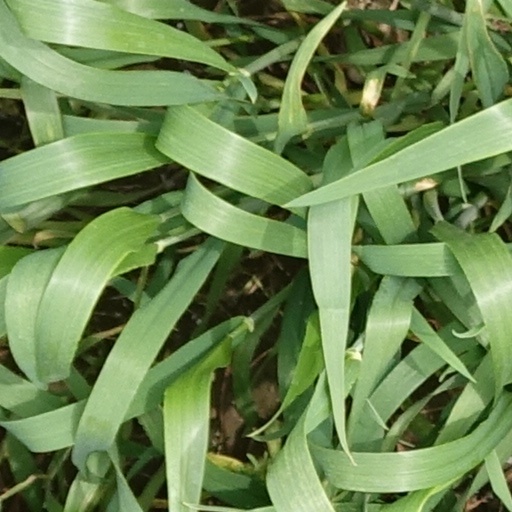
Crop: wheat